Colombia national football team

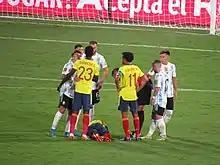
Players from Colombia and Argentina debating over a play during a match for the 2022 FIFA World Cup qualifiers on 1 February 2022

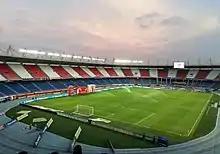
Recently, the Estadio Metropolitano Roberto Meléndez has been Colombia's most frequent venue for home matches.

Colombia qualified for the 2018 FIFA World Cup by finishing fourth in CONMEBOL. The team began their campaign with a 2–1 defeat to Japan. Colombia resurrected their hopes of advancing from the group with a 3–0 win over Poland. On 28 June, Colombia beat Senegal by a scoreline of 1–0, topping their group and advancing into the round of 16. On 3 July in Moscow, Colombia were knocked out by England in the round of 16; the game finished 1–1 after extra time, with England winning 4–3 on penalties.